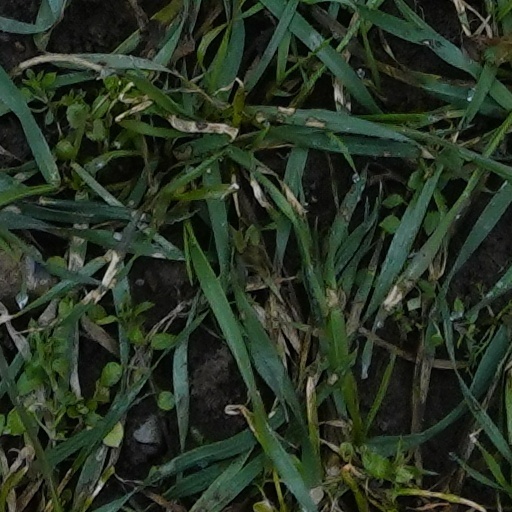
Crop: wheat